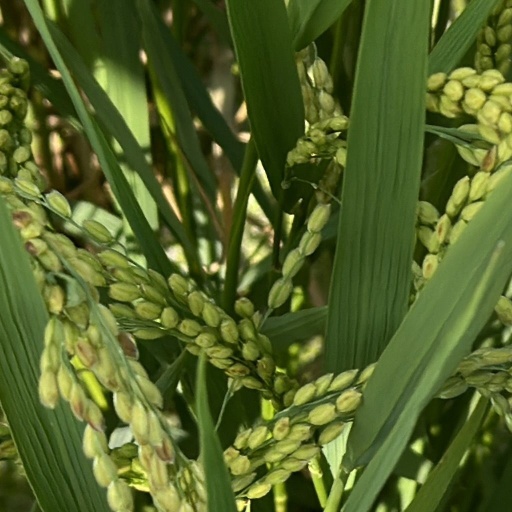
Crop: rice